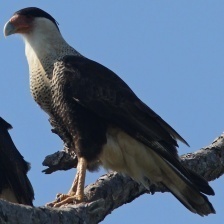
Species: CRESTED CARACARA
Scientific name: CARACARA CHERIWAY